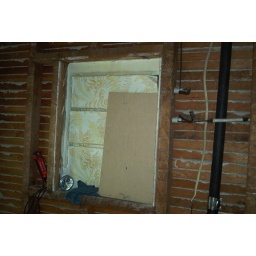
Some funky wall paper in the medicin babinet niche.